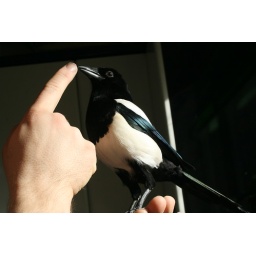
Posing in the sun from the kitchen window